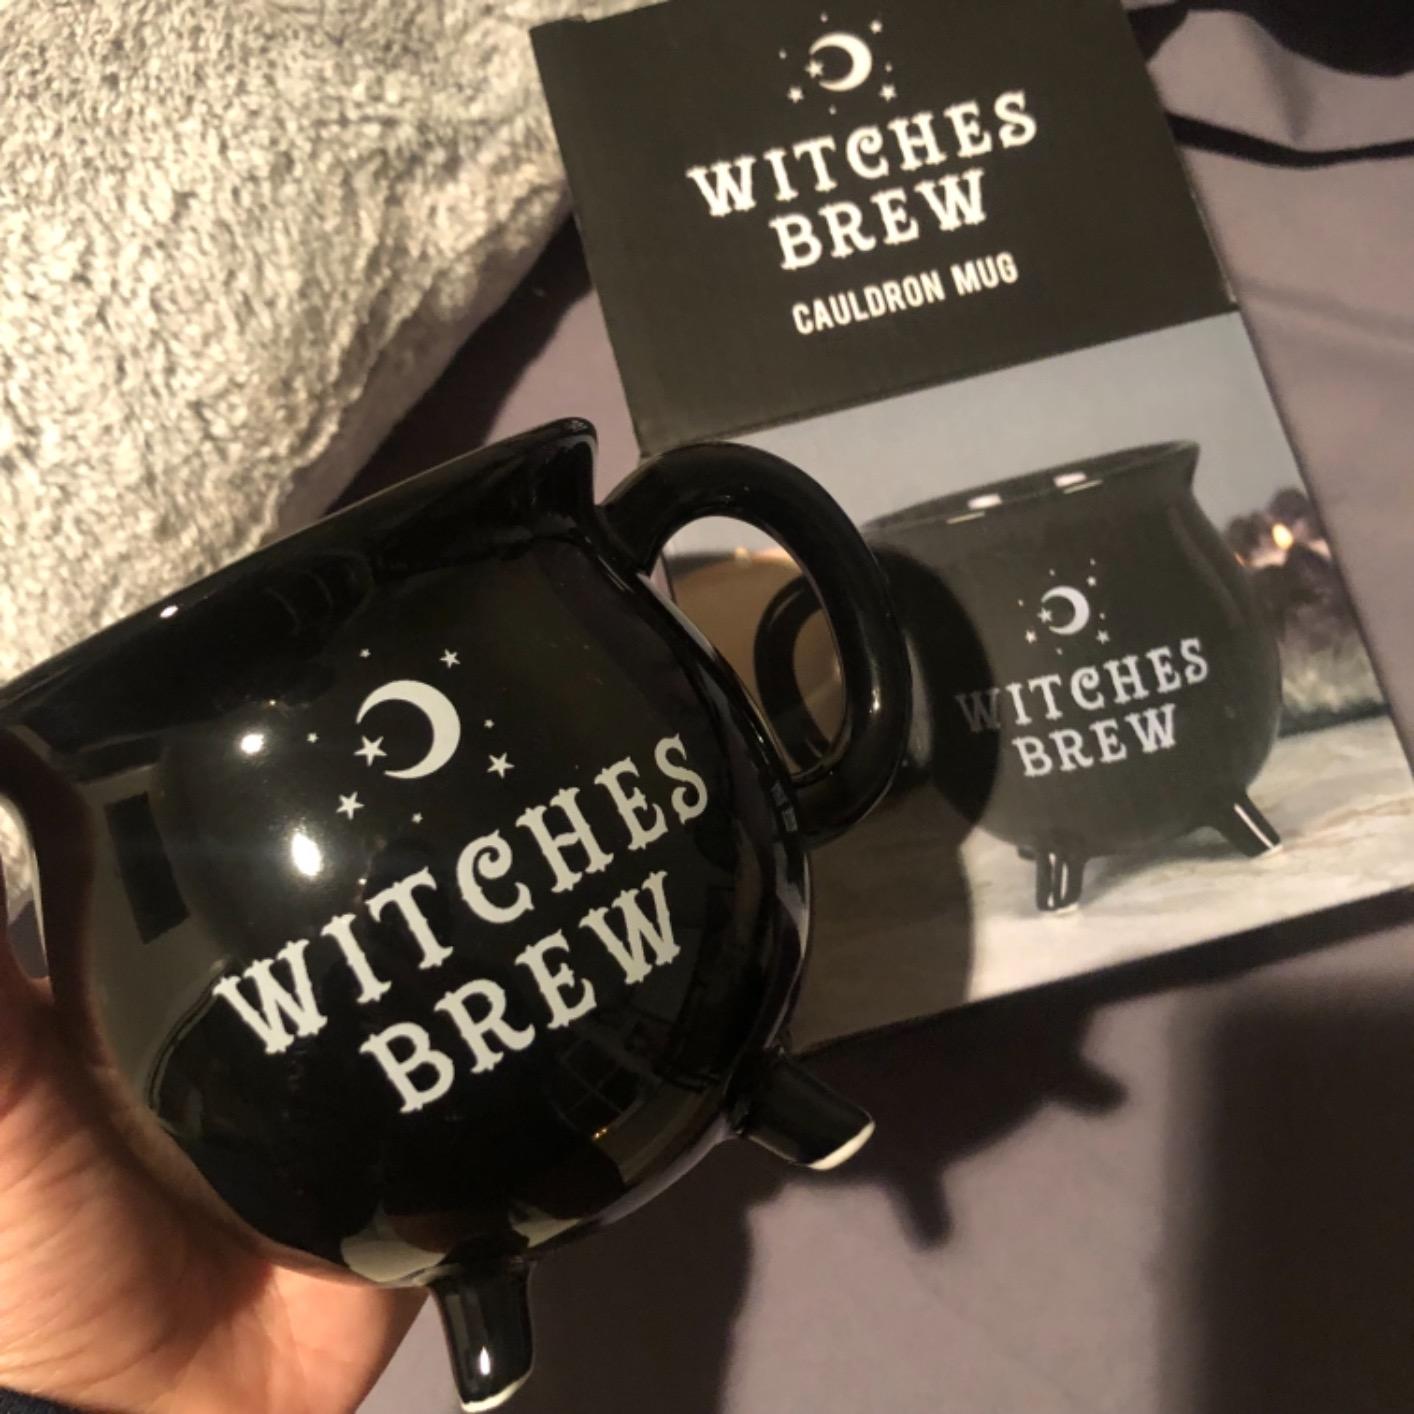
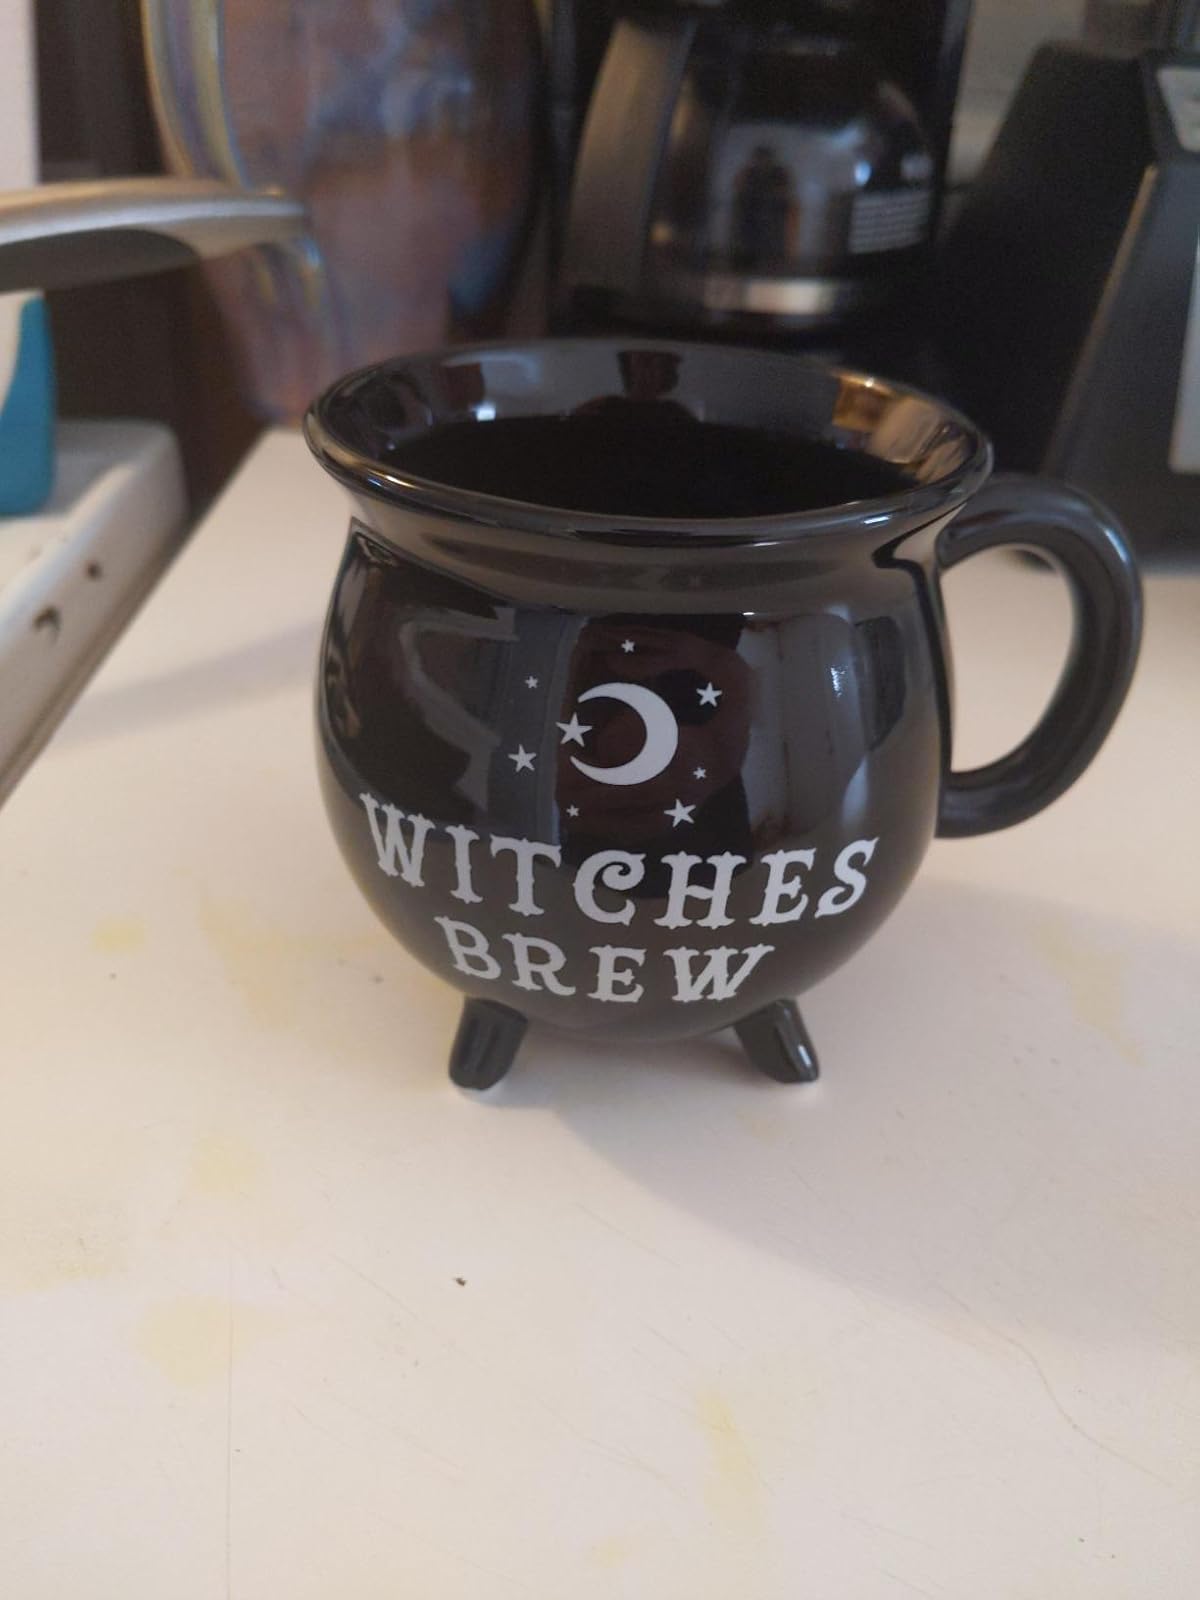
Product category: items_mug
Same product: yes